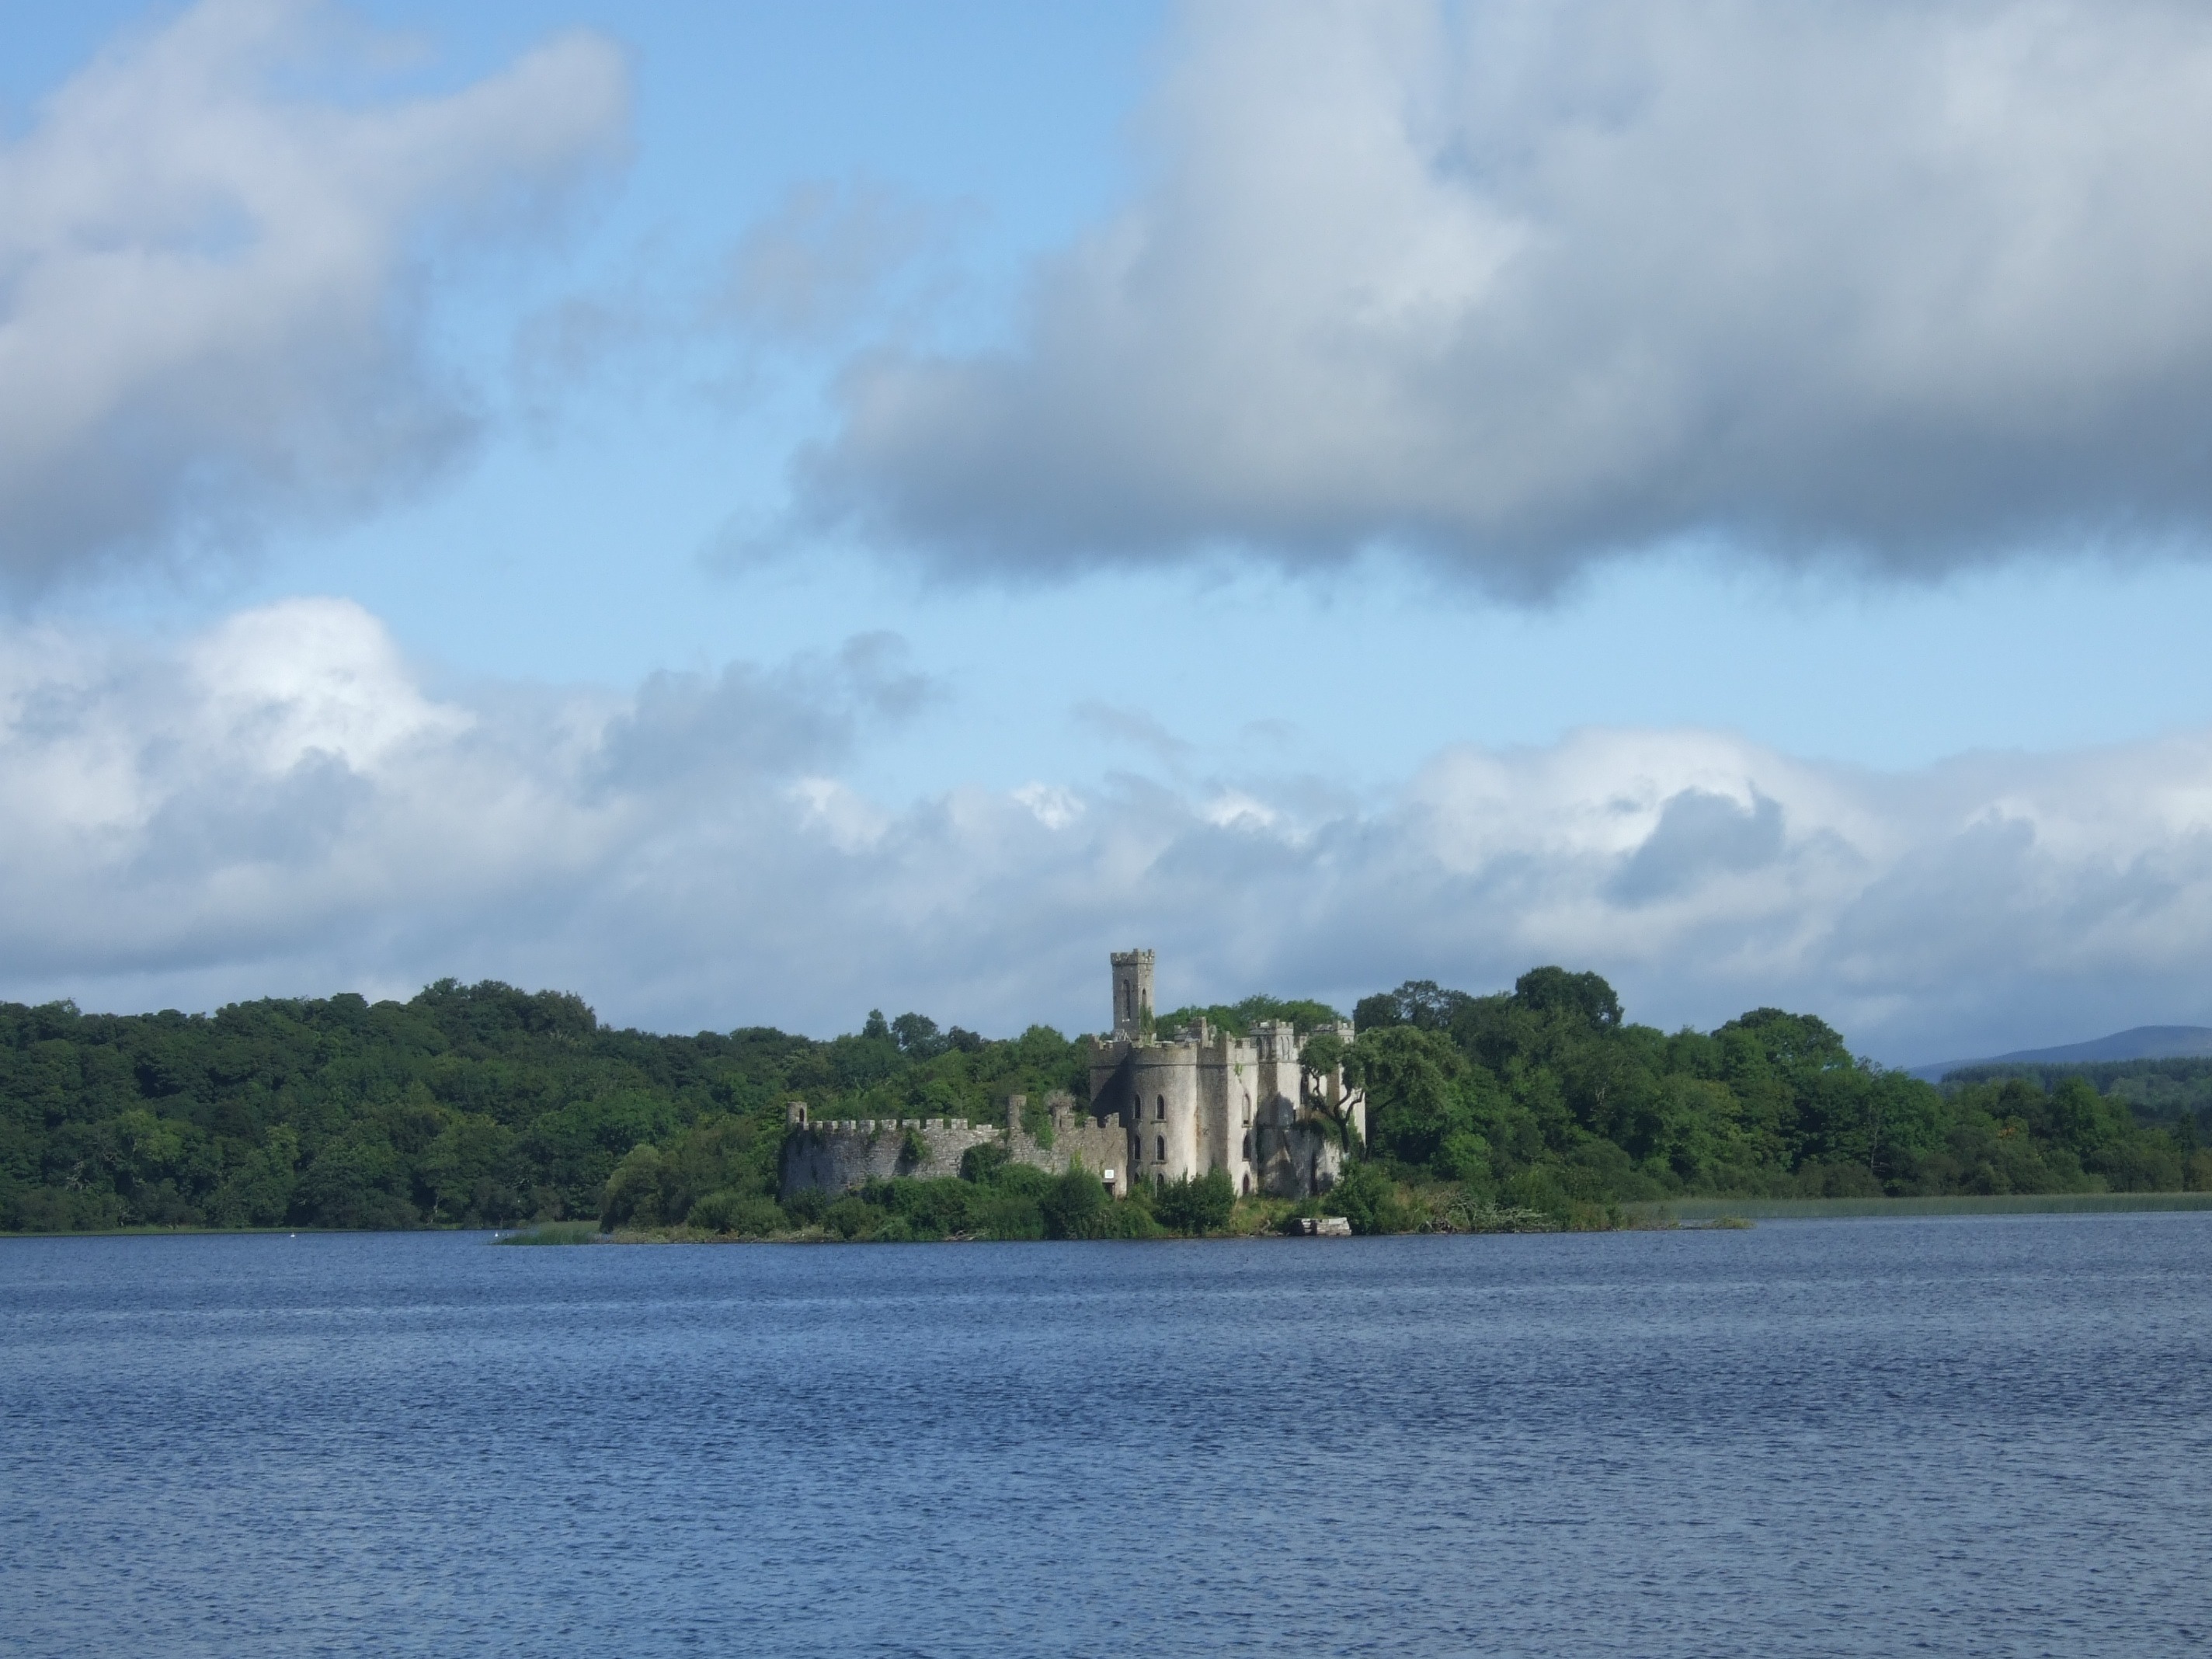
landscape, sea, coast, water, nature, horizon, cloud, sky, shore, lake, river, vehicle, holiday, bay, castle, reservoir, waterway, clouds, ireland, loch, meteorological phenomenon, haus am see, geographical feature